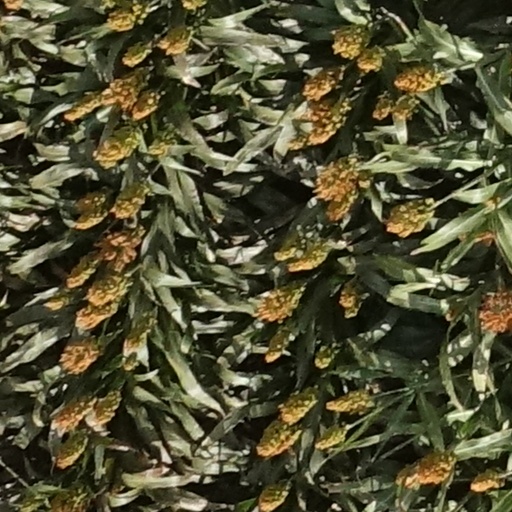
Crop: sorghum